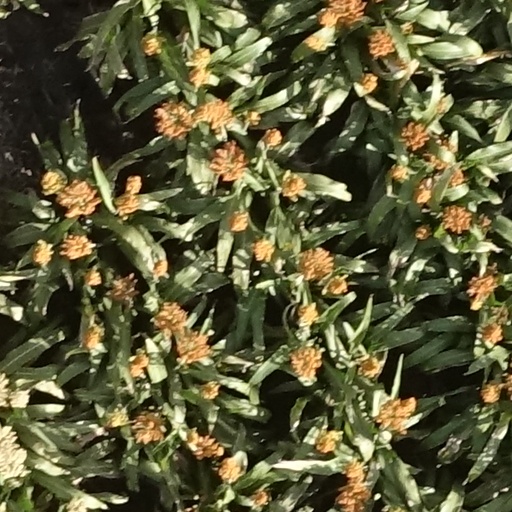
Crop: sorghum